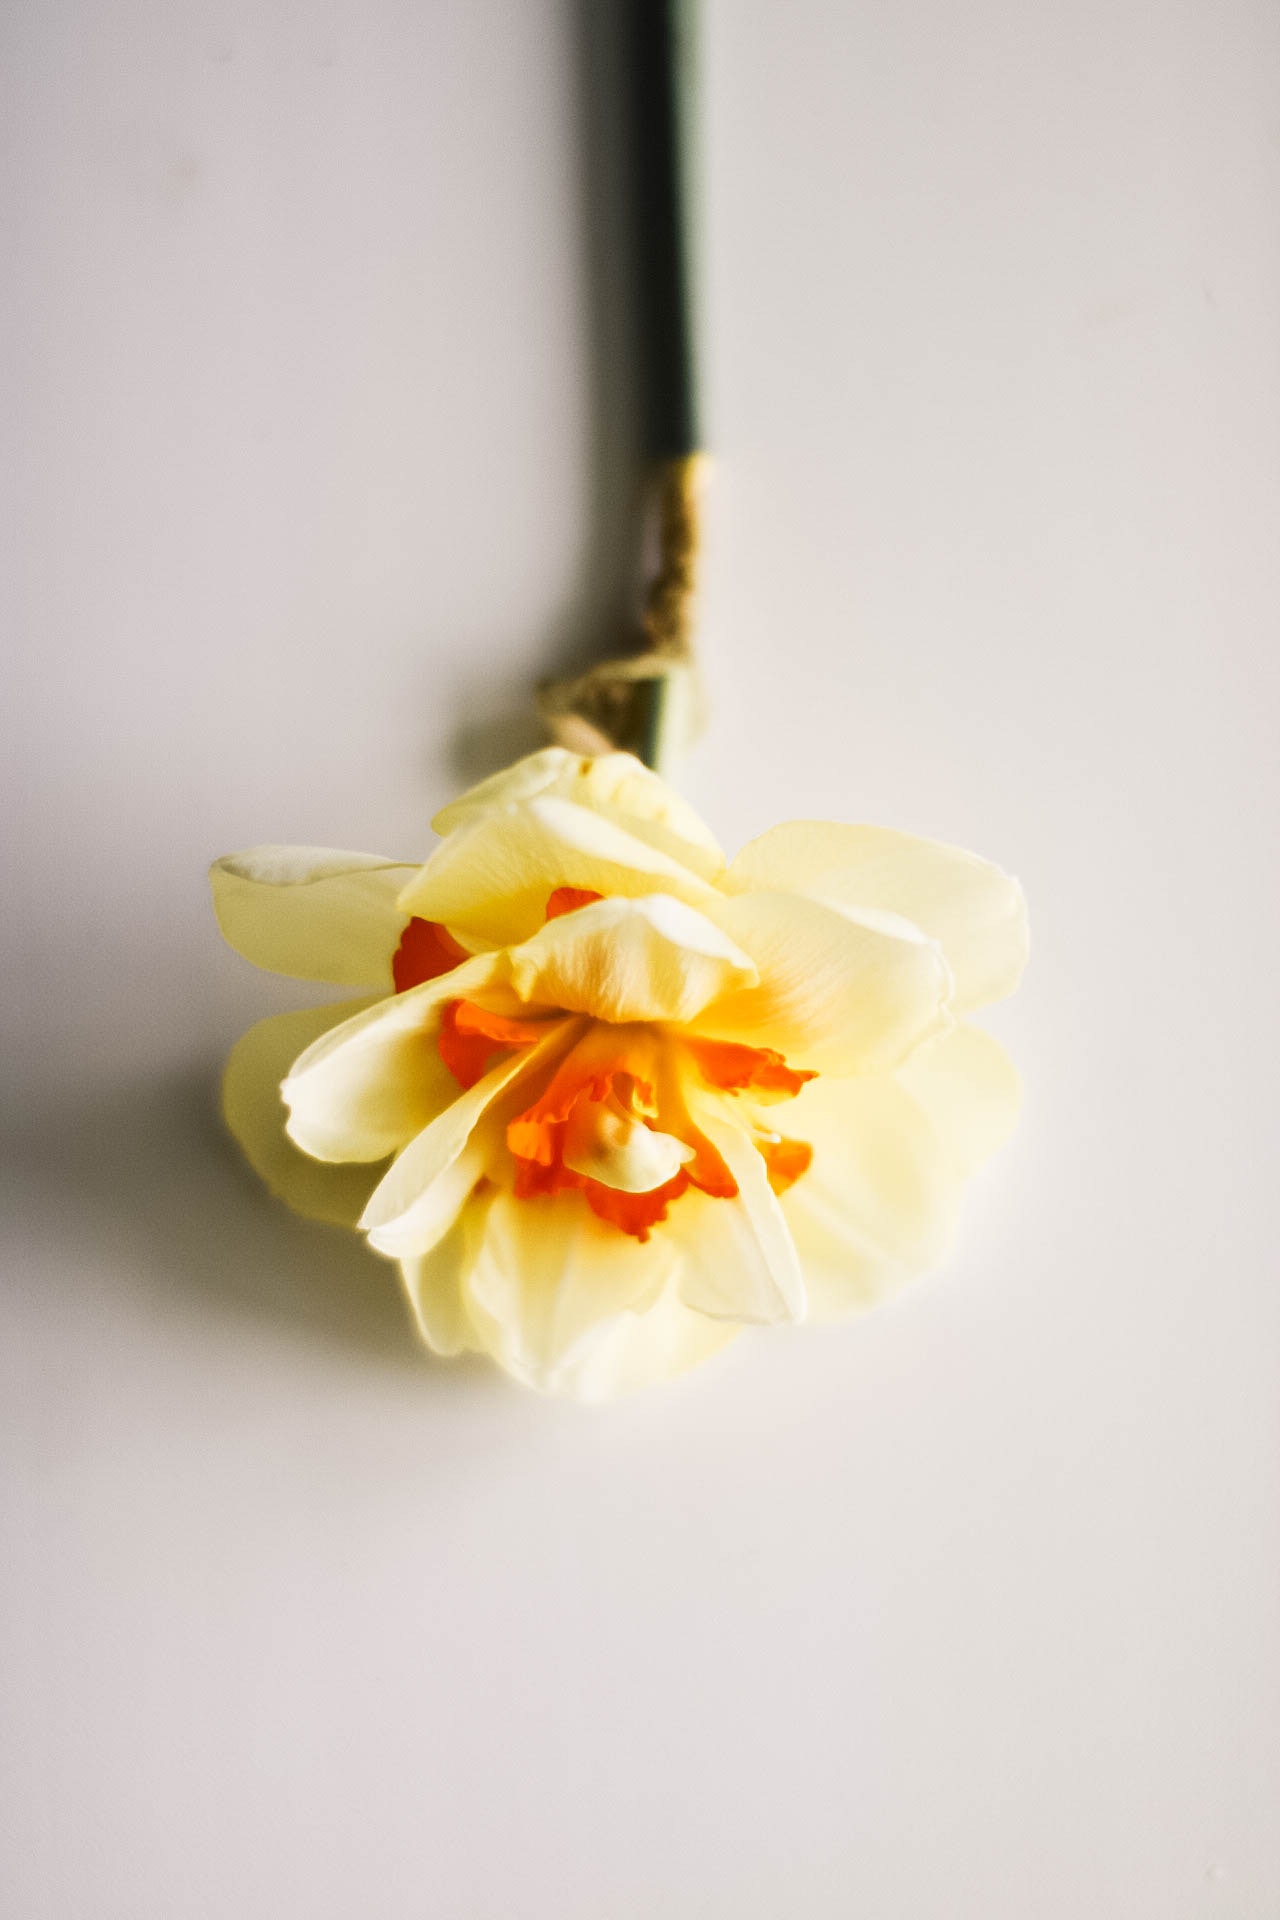
white, yellow, flower, petal, plant, orchid, artificial flower, moth orchid, wildflower